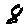
Label: 8